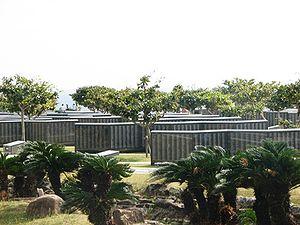
Un mémorial désigne deux choses différentes qui ont cependant le même but :
La bataille d'Okinawa, qui s'est déroulée dans l'archipel Okinawa au Japon lors de la Seconde Guerre mondiale, est le plus grand assaut amphibie de la guerre du Pacifique. La bataille dure quatre-vingt-deux jours, du 1ᵉʳ avril au 22 juin 1945. Quatre divisions de la 10ᵉ armée américaine et deux divisions de Marines participent aux combats sur l'île. L’invasion est soutenue par les forces aéronavales, amphibies et tactiques.